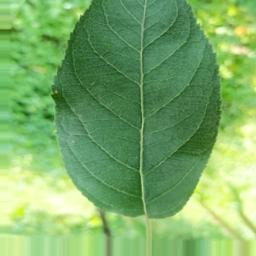
Label: Healthy